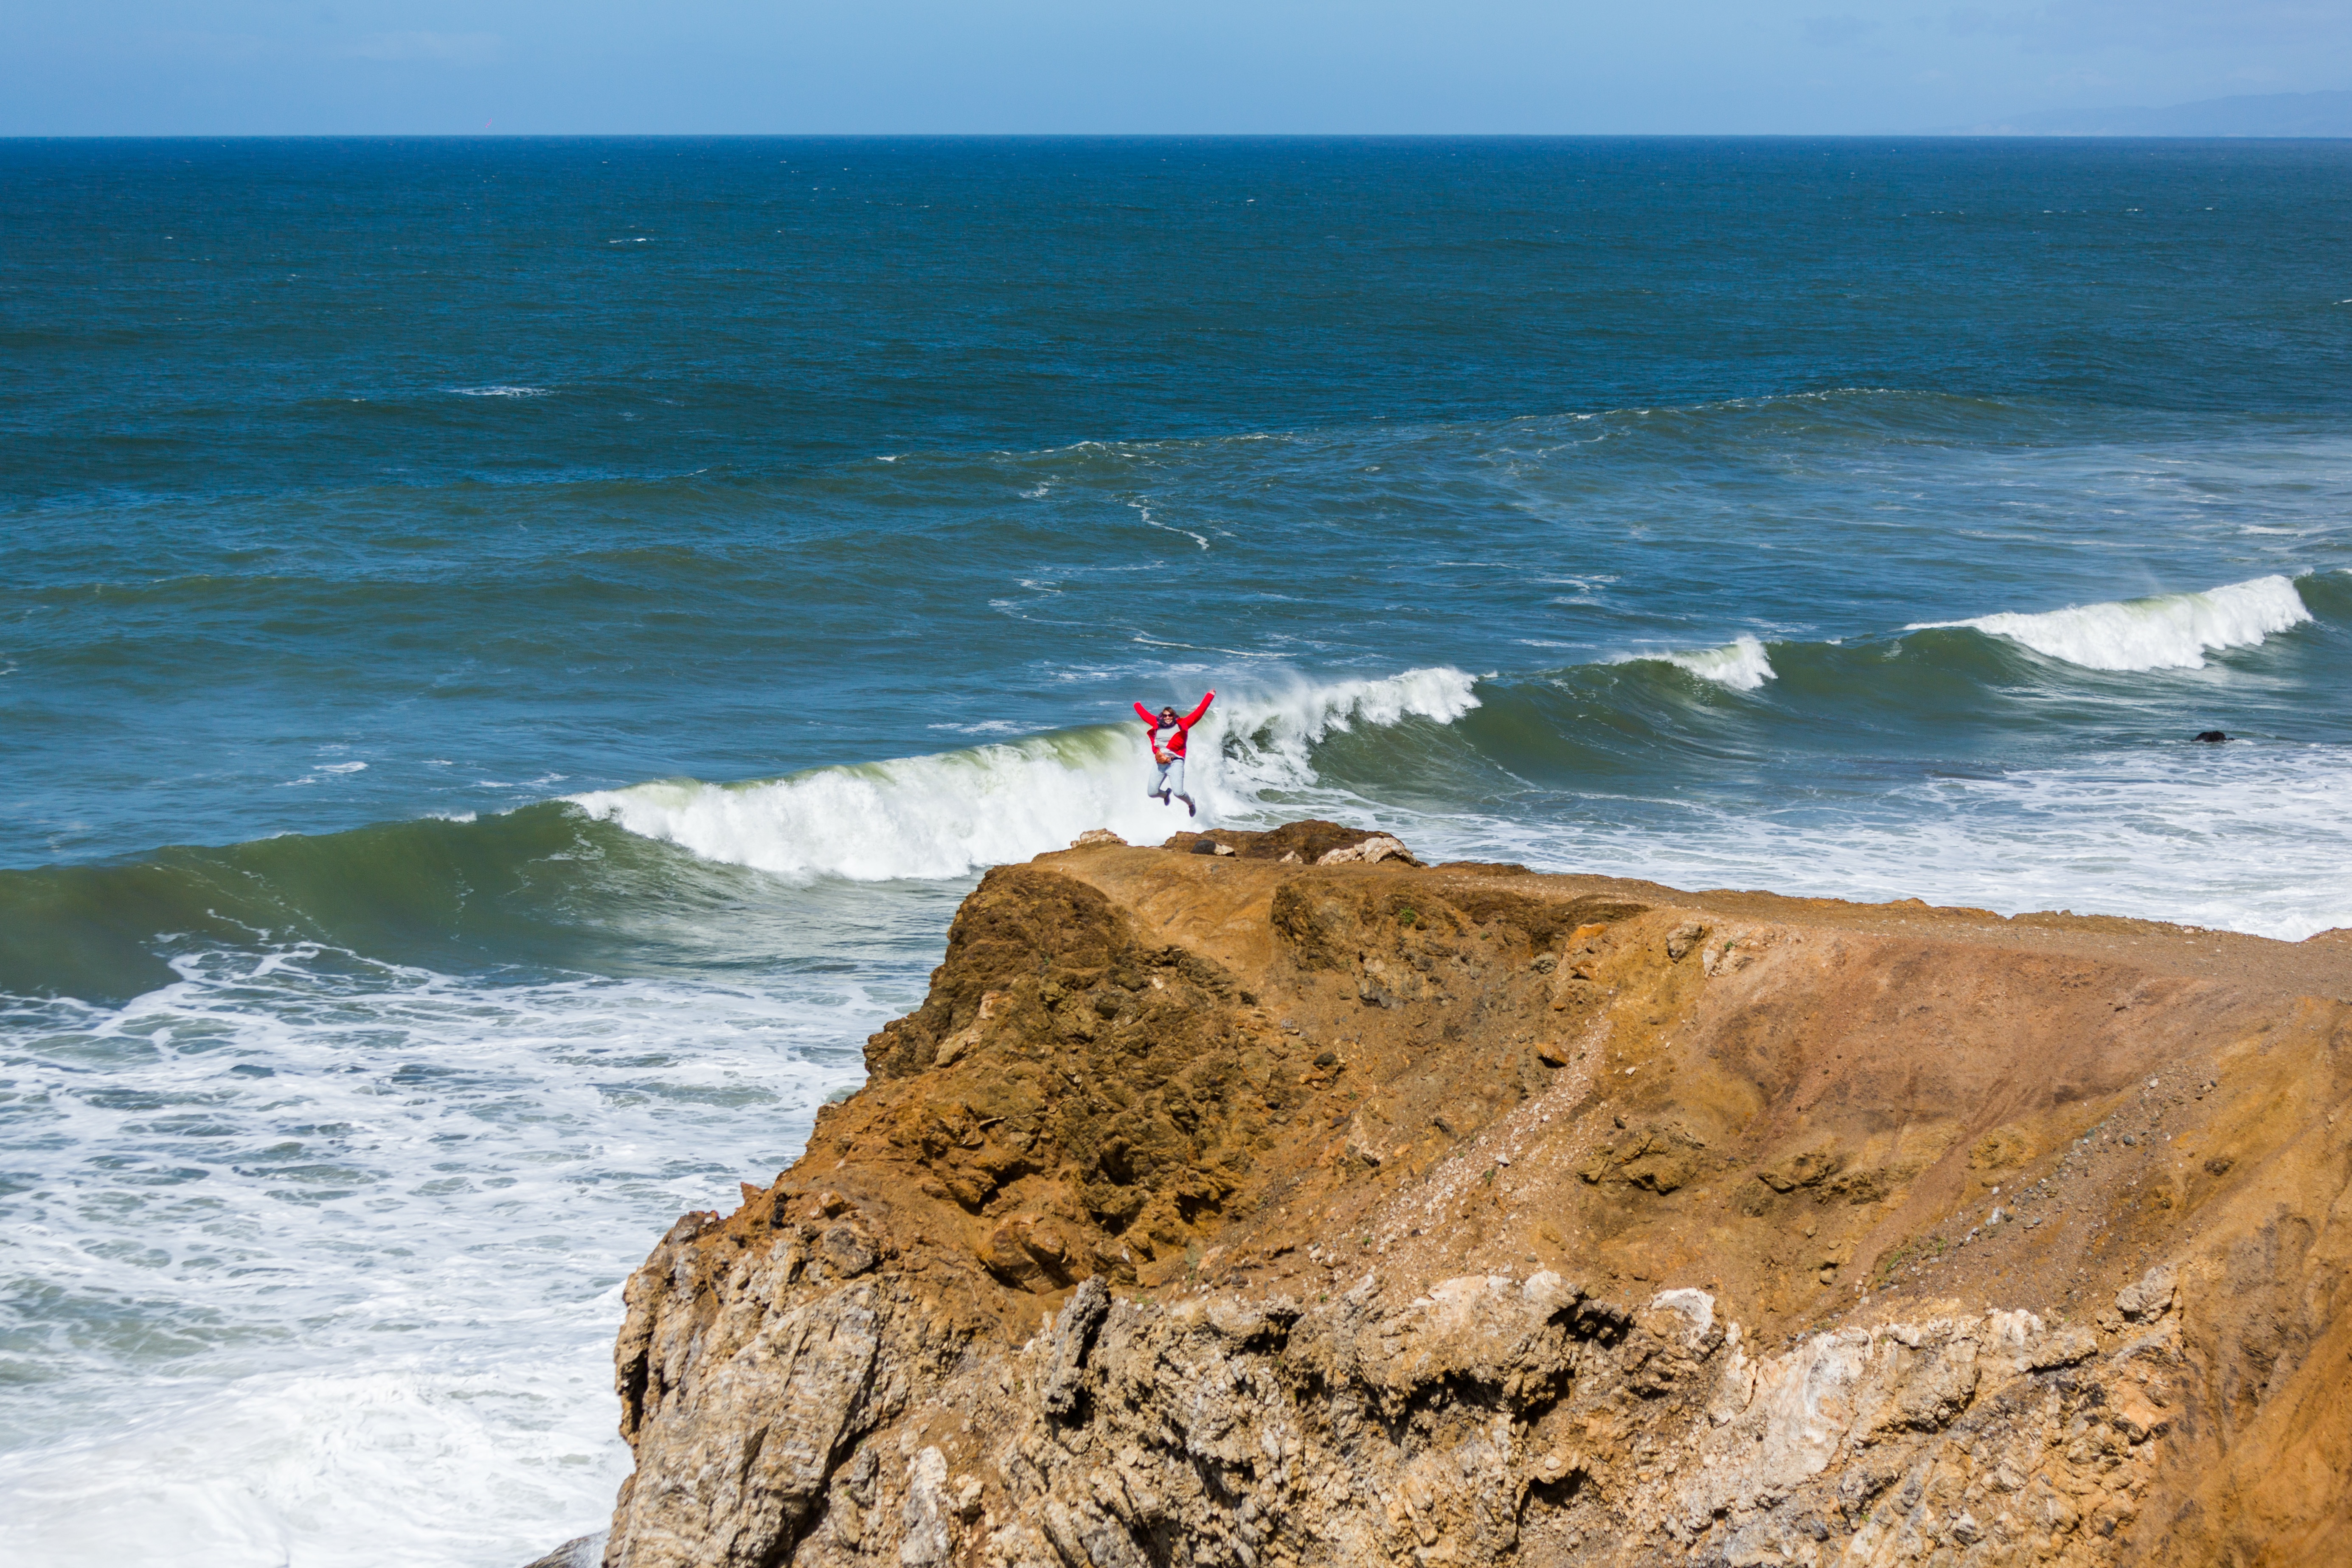
beach, sea, coast, sand, rock, ocean, horizon, shore, wave, wind, vacation, cliff, cove, tower, bay, terrain, material, body of water, cape, wind wave